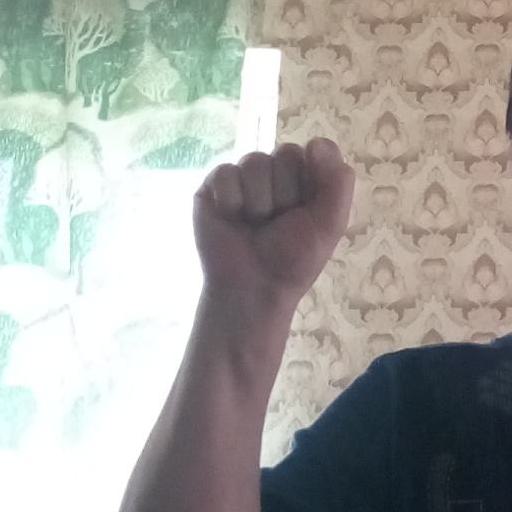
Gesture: fist